Shigeki Tanaka

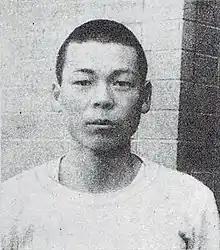
Shigeki Tanaka

was a Japanese long-distance runner who won the 1951 Boston Marathon.